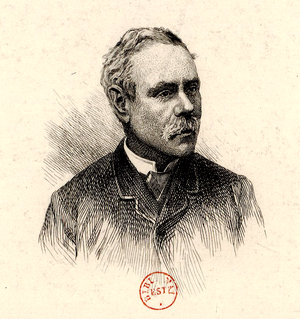
Paul Arbaud (1831–1911), French book collector and philanthropist.
Paul Arbaud, né le 27 mars 1832 à Paris et mort le 17 mars 1911 à Aix-en-Provence, est un collectionneur, bibliophile et mécène français, propriétaire, châtelain du Rousset à Gréoux.